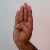
The image shows a hand gesture representing the letter 'B' in Indian Sign Language.